History of professional baseball in Milwaukee

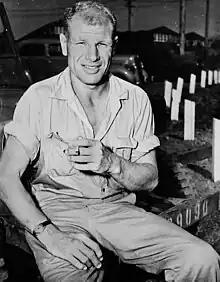
Bill Veeck in 1944

In 1941, the club was purchased by Bill Veeck (son of former Chicago Cubs president William Veeck Sr.), in a partnership with former Cubs star Charlie Grimm (nicknamed "Jolly Cholly"). Under Veeck's ownership, the Brewers would become one of the most colorful squads in baseball and Veeck would become one of the game's premiere showmen. Constantly creating new promotional gimmicks, Veeck gave away live animals, scheduled morning games for wartime night shift workers, staged weddings at home plate, and even sent Grimm a birthday cake containing a much-needed left-handed pitcher.